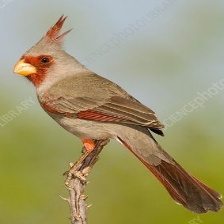
Species: PYRRHULOXIA
Scientific name: CARDINALIS SINUATUS